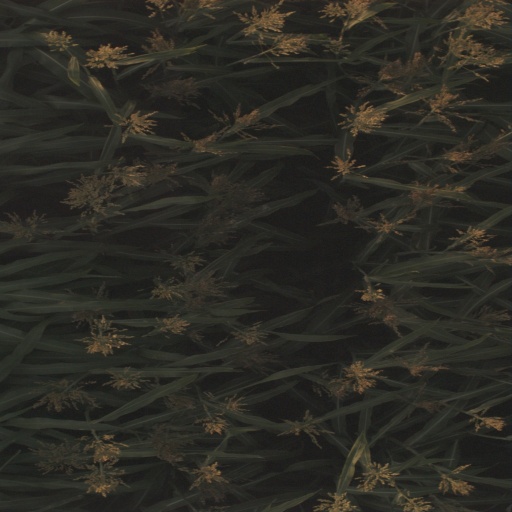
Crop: sorghum